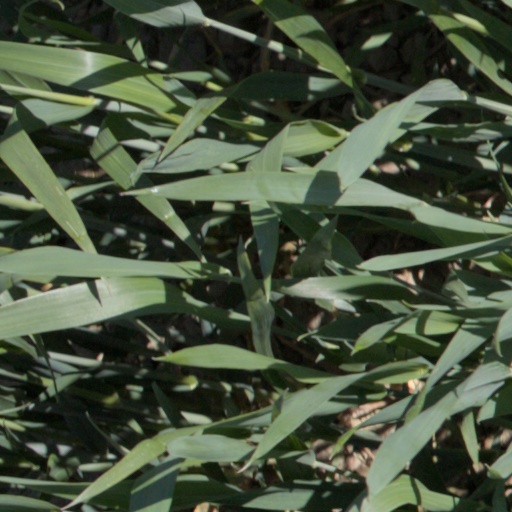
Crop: wheat